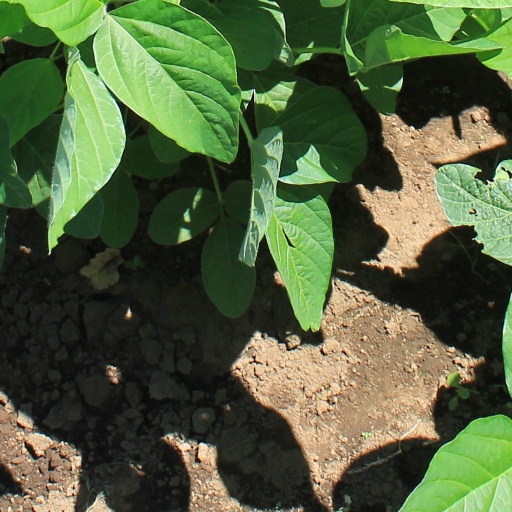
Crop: soybean